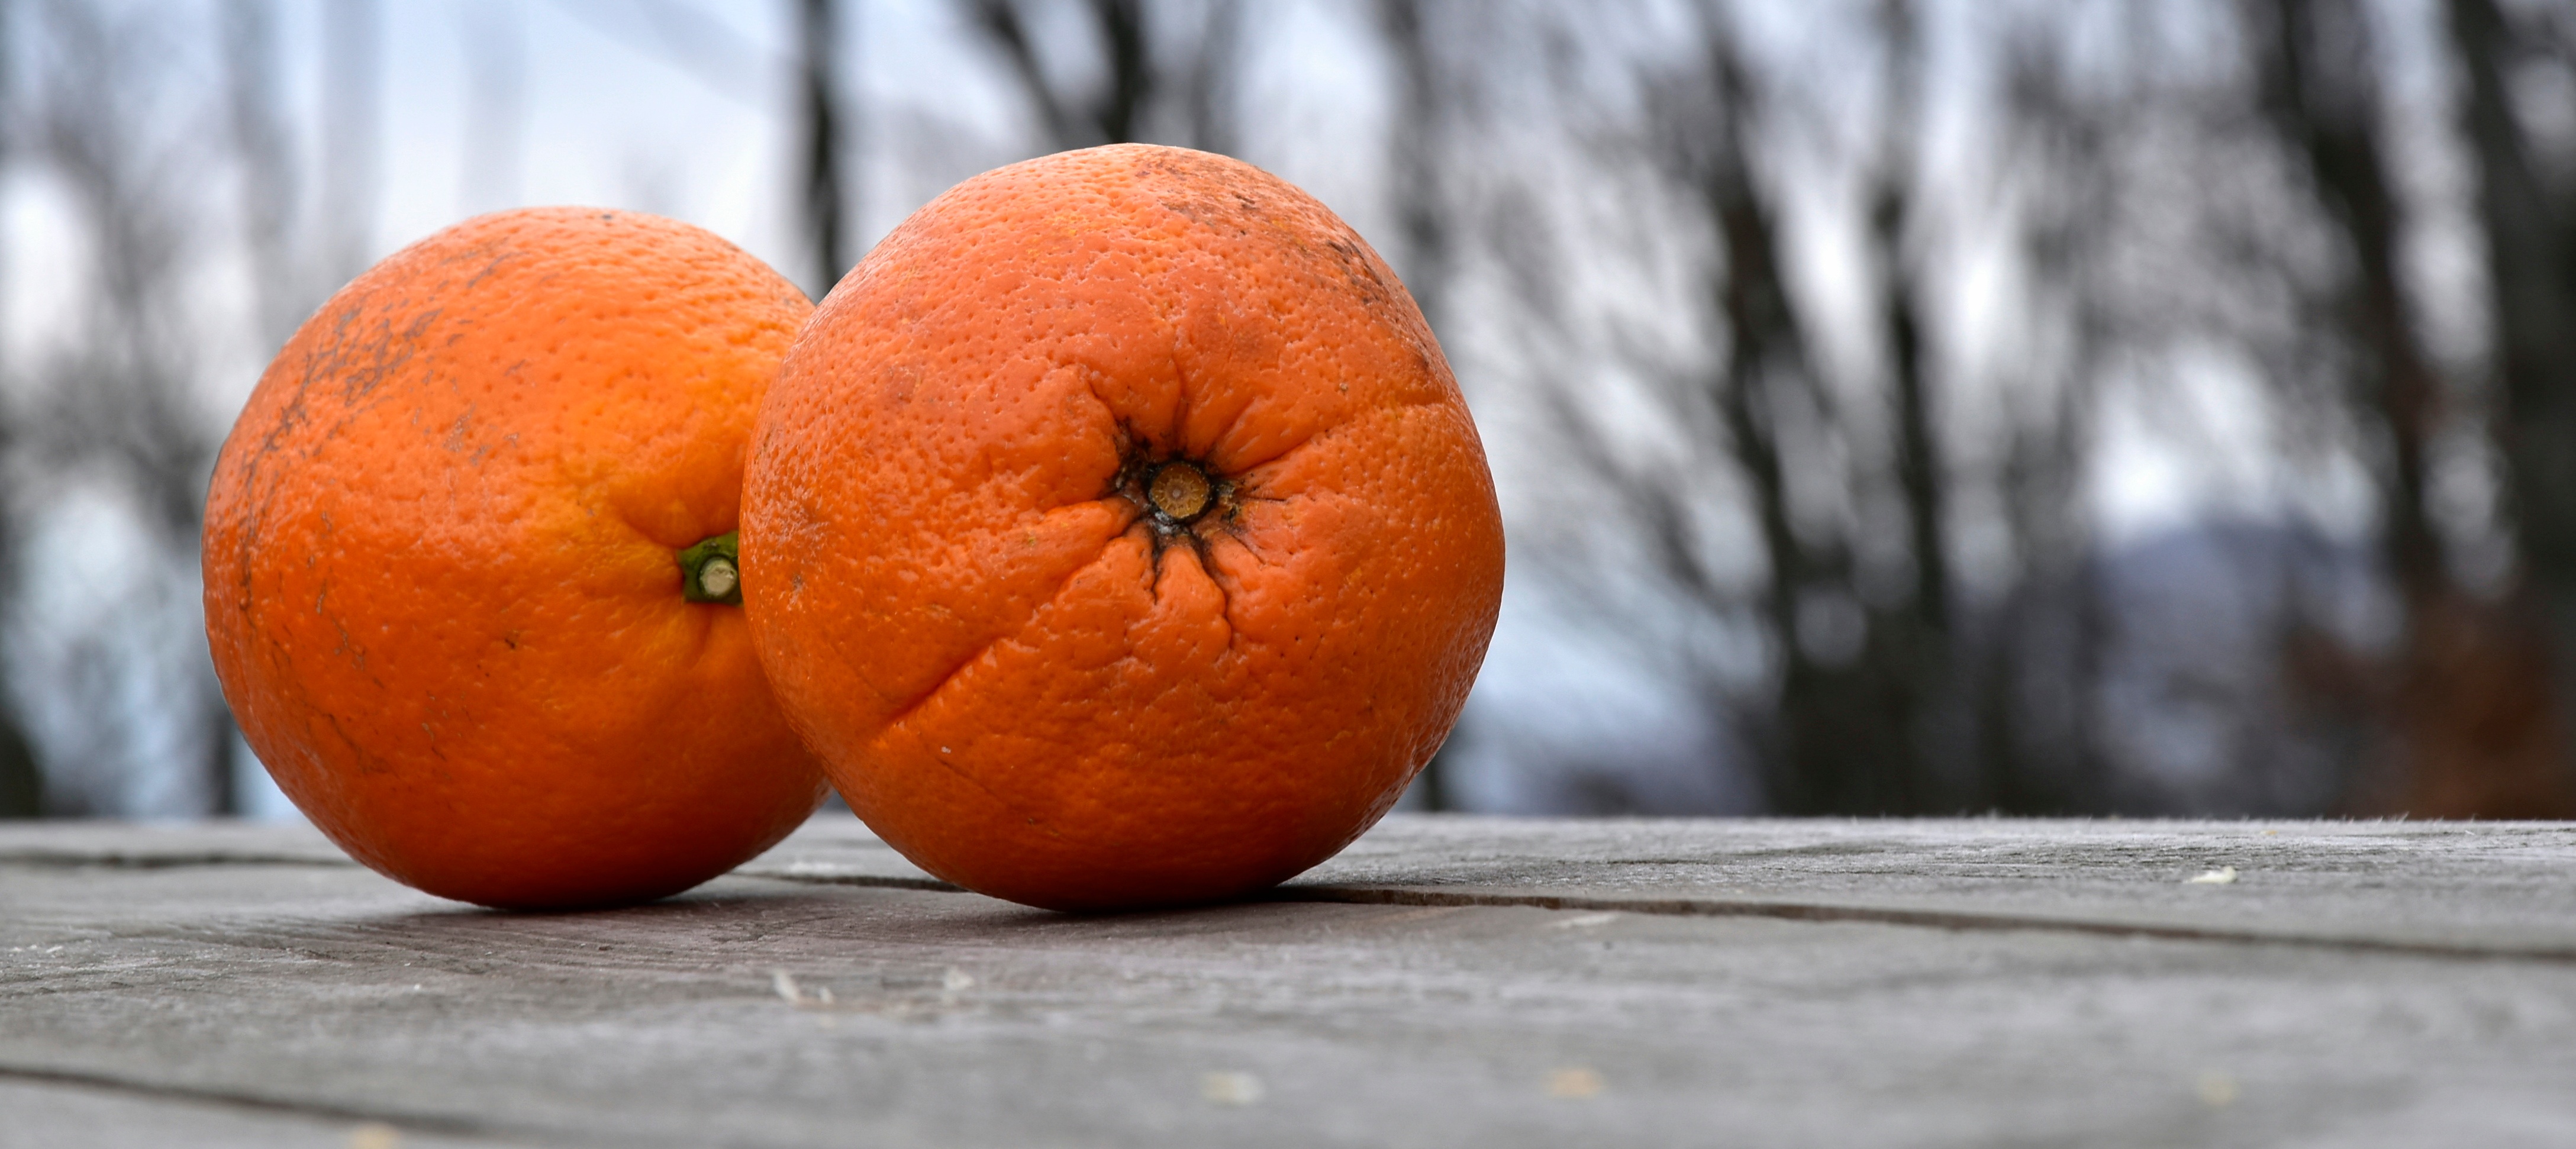
plant, fruit, leaf, flower, orange, food, produce, autumn, pumpkin, season, close up, tangerine, clementine, macro photography, flowering plant, land plant